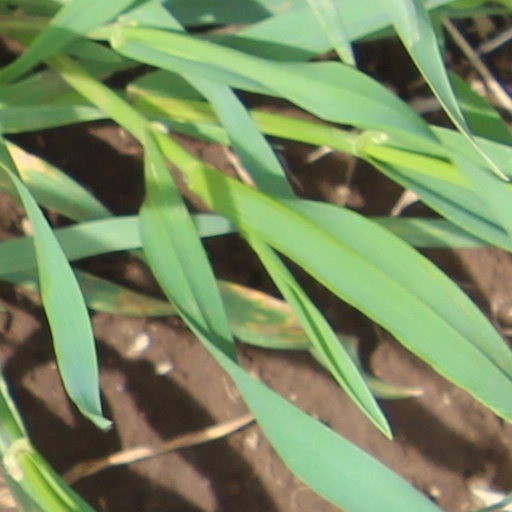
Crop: wheat